White Mexicans

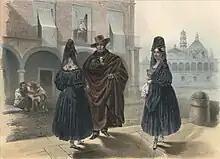
White Mexican women wearing the "mantilla", painting by Carl Nebel, 1836

Made right after the consummation of the Mexican revolution, the social context on which this census was made makes it unique, as the government of the time was in the process of rebuilding the country and sought to unite all Mexicans under a single national identity using an ideology known as "mestizaje" (which asserts that Mexico's population as a whole is product of the admixture of all races). The 1921 census' results in regards to race, on which 59.3% of the Mexican population self-identified as Mestizo, 29.1% as Indigenous and only 9.8% as White were essential to cement this ideology which shaped Mexican identity and culture through the 20th century and remains prominent nowadays.